The Revival (magazine)

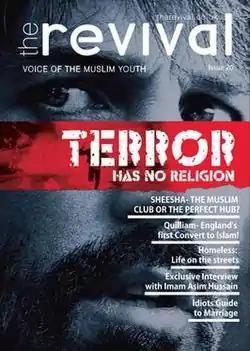

The Revival is a free quarterly British magazine aimed at young Muslims, covering issues faced by Muslim youth.